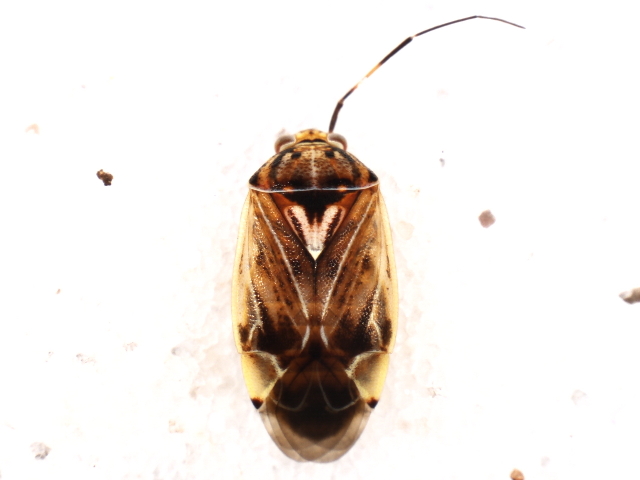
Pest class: lygus_bug